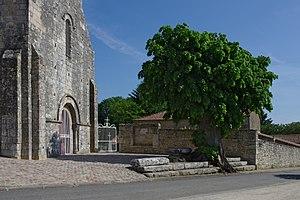
Un tilleul de Sully est un tilleul remarquable et ancien dont l'origine remonterait à une décision de Sully, ministre d'Henri IV et grand voyer de France de faire planter des tilleuls ou des ormes dans les villages de France, devant la porte de l'église ou sur la place principale. De nombreux tilleuls de Sully subsistent encore dans les villes et villages de France, sans qu'il soit toujours possible d'établir que la plantation en est à relier à cette initiative de Sully.
Saint-Pierre-d'Exideuil est une commune du Centre-Ouest de la France, située dans le département de la Vienne.